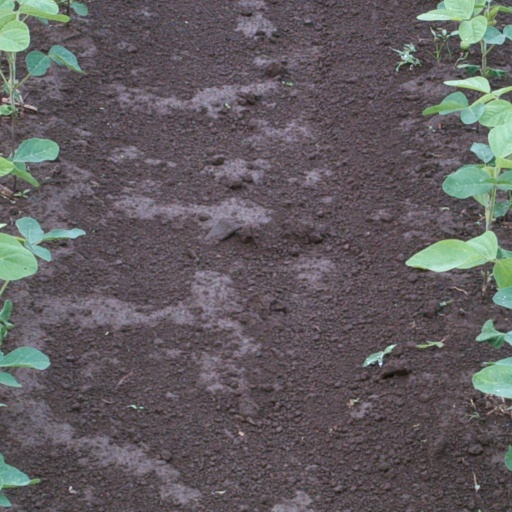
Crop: soybean